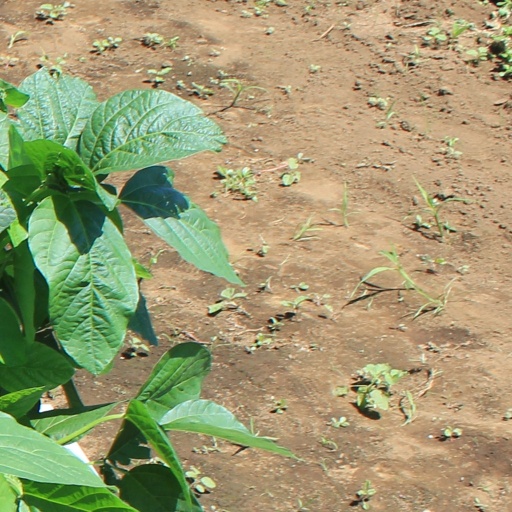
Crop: soybean